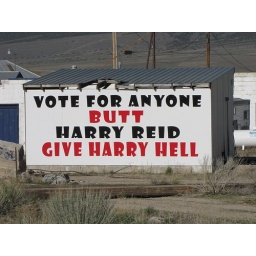
This sign is right across the road from the Prospector RV Park in Ely, NV. I love the triple meaning. :-)